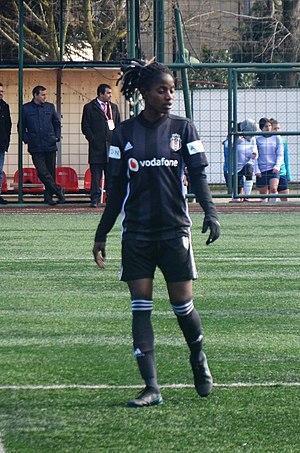
Aïssata Traoré, née le 9 septembre 1997 à Bamako au Mali, est une footballeuse internationale malienne évoluant au poste de milieu de terrain à l'En avant Guingamp.